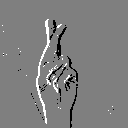
ASL letter: r